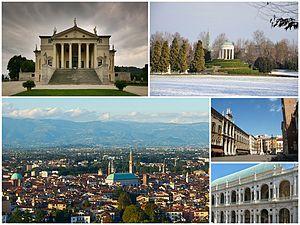
Vicence est une ville du Nord de l'Italie, chef-lieu de la province du même nom en Vénétie.